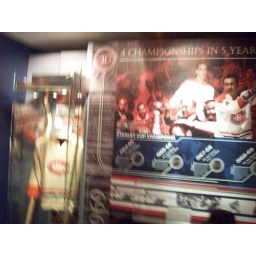
This is a wall mount of thier 4 cups in 5 years in the 60's